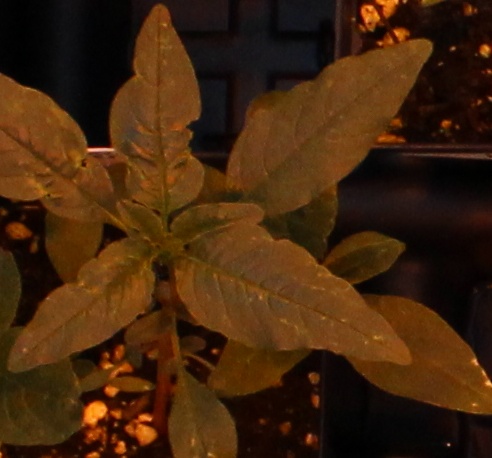
Label: Waterhemp